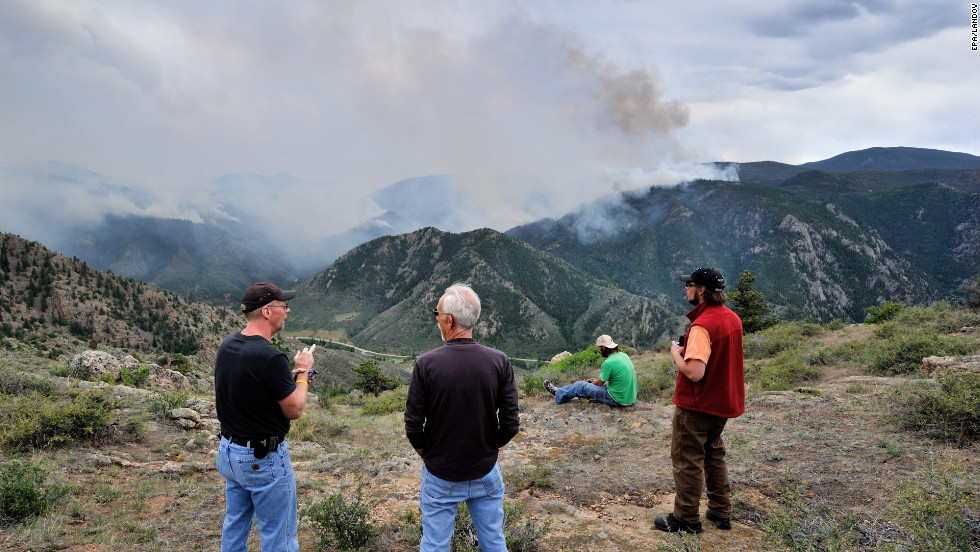
Fire: no
Smoke: yes